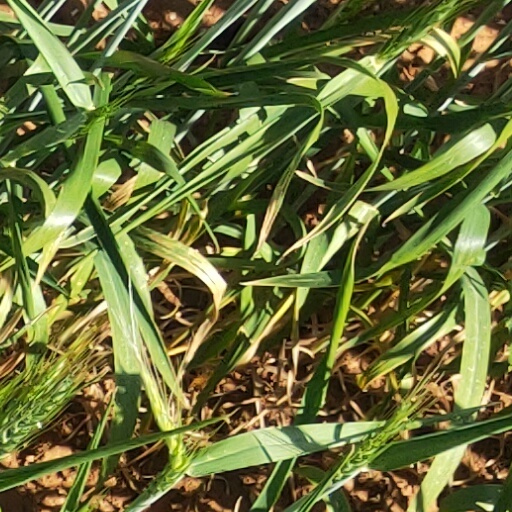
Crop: wheat